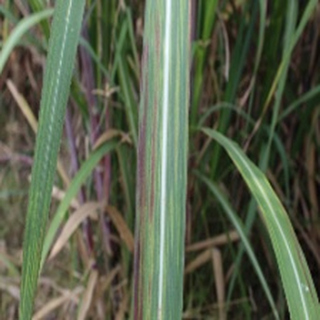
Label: sugarcane_bacterial_blight